Needlework

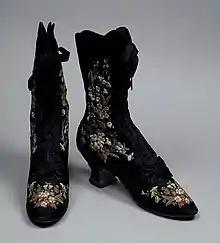
Embroidered boots, 1885

Needlework was an important fact of women's identity during the Victorian age, including embroidery, netting, knitting, crochet, and Berlin wool work. A growing middle class had more leisure time than ever before; printed materials offered homemakers thousands of patterns. Women were still limited to roles in the household, and under the standards of the time a woman working on needle work while entertaining the parlor was considered beautiful. According to one publication from 1843: "Never is beauty and feminine grace so attractive as, when engaged in the honorable discharge of household duties, and domestic cares."